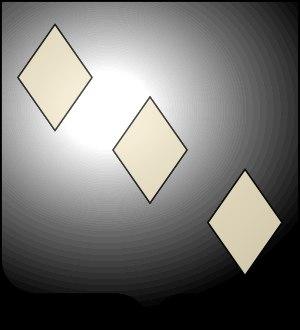
Cerre-lès-Noroy est une commune française située dans le département de la Haute-Saône, en région Bourgogne-Franche-Comté.